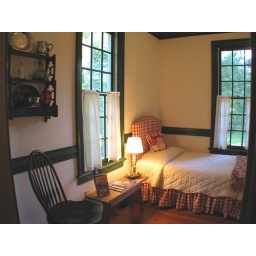
For extra sleeping space, there's a twin bed with pop-up trundle in the Tavern Room.